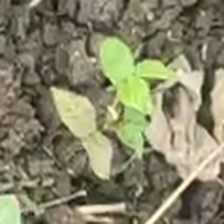
Weed species: Moti_dudhi(Euphorbia_geneculata_L)